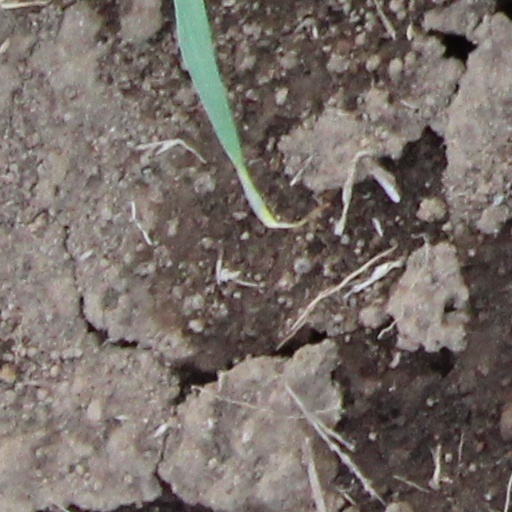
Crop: wheat